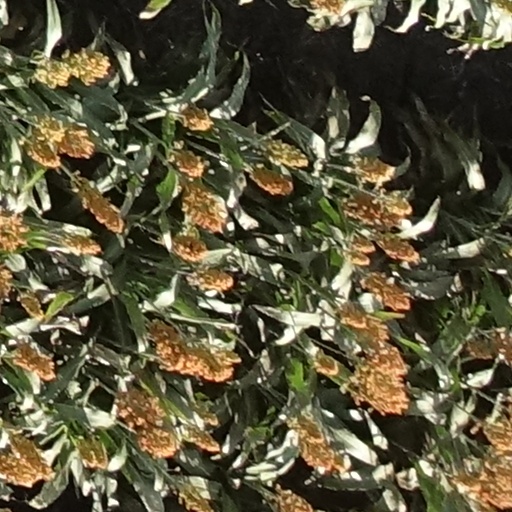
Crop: sorghum